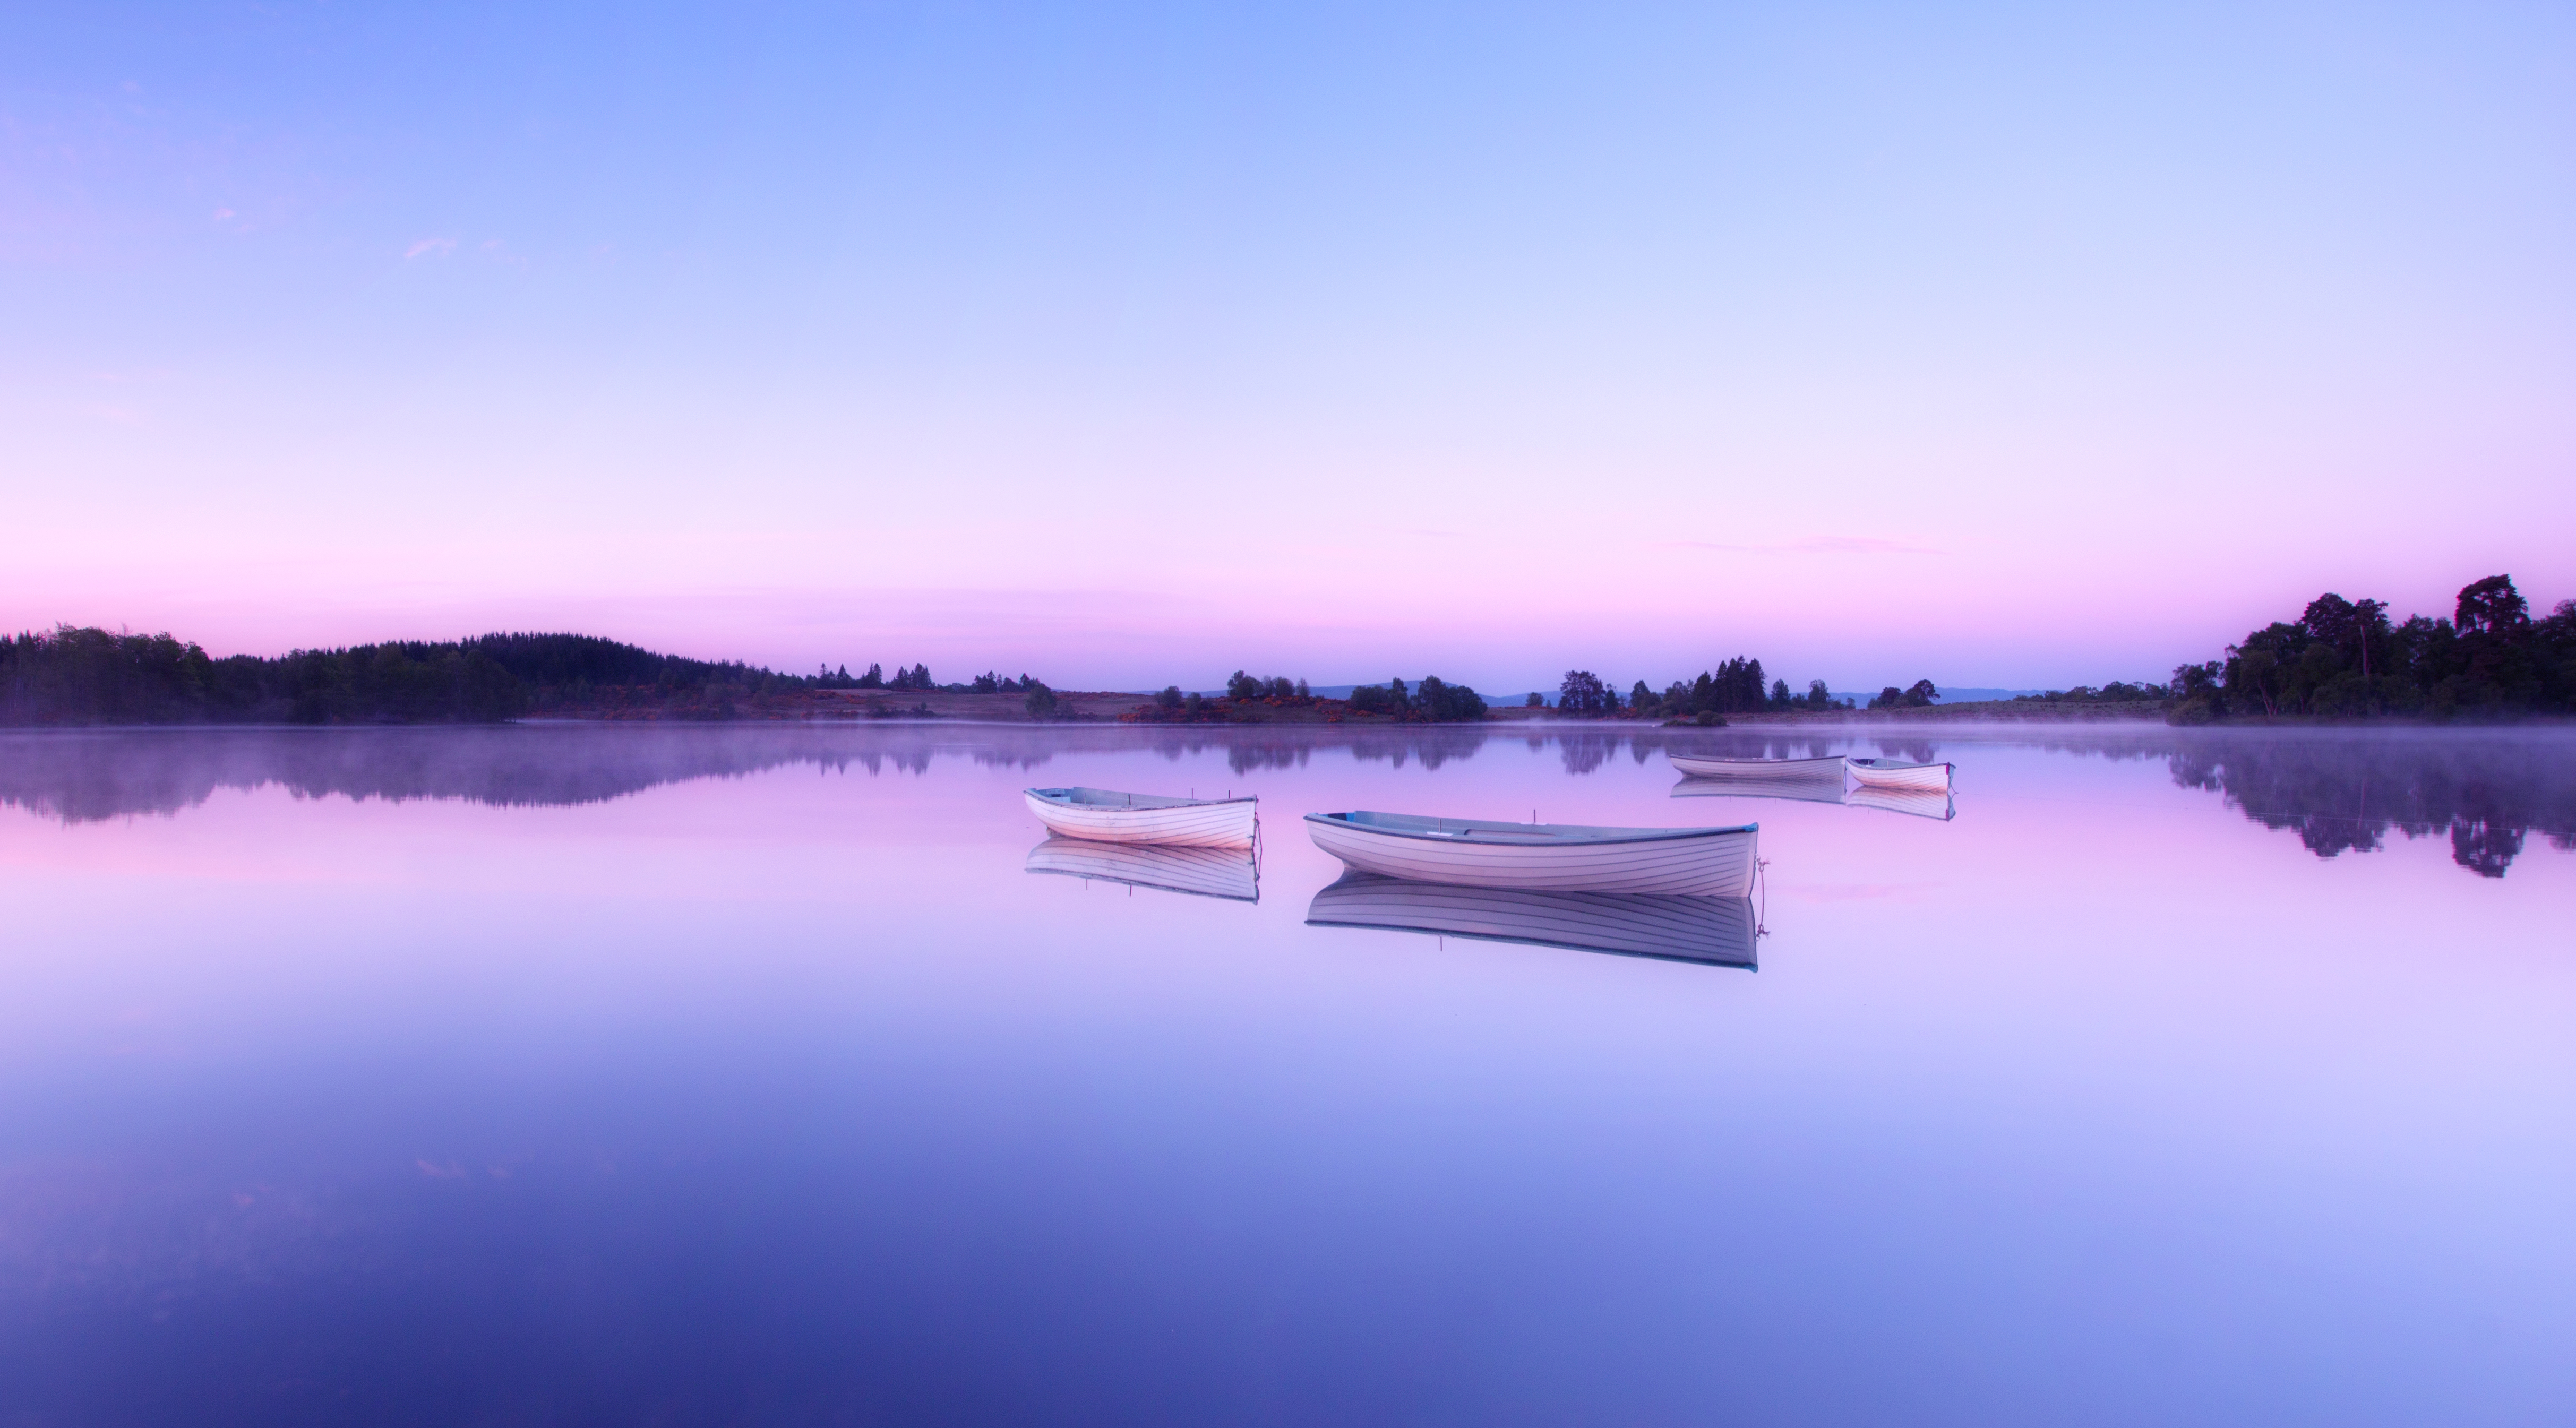
sea, horizon, sky, sunrise, sunset, morning, lake, dawn, atmosphere, dusk, evening, reflection, peaceful, calm, bay, reservoir, scotland, loch, trossachs, lochrusky, atmospheric phenomenon